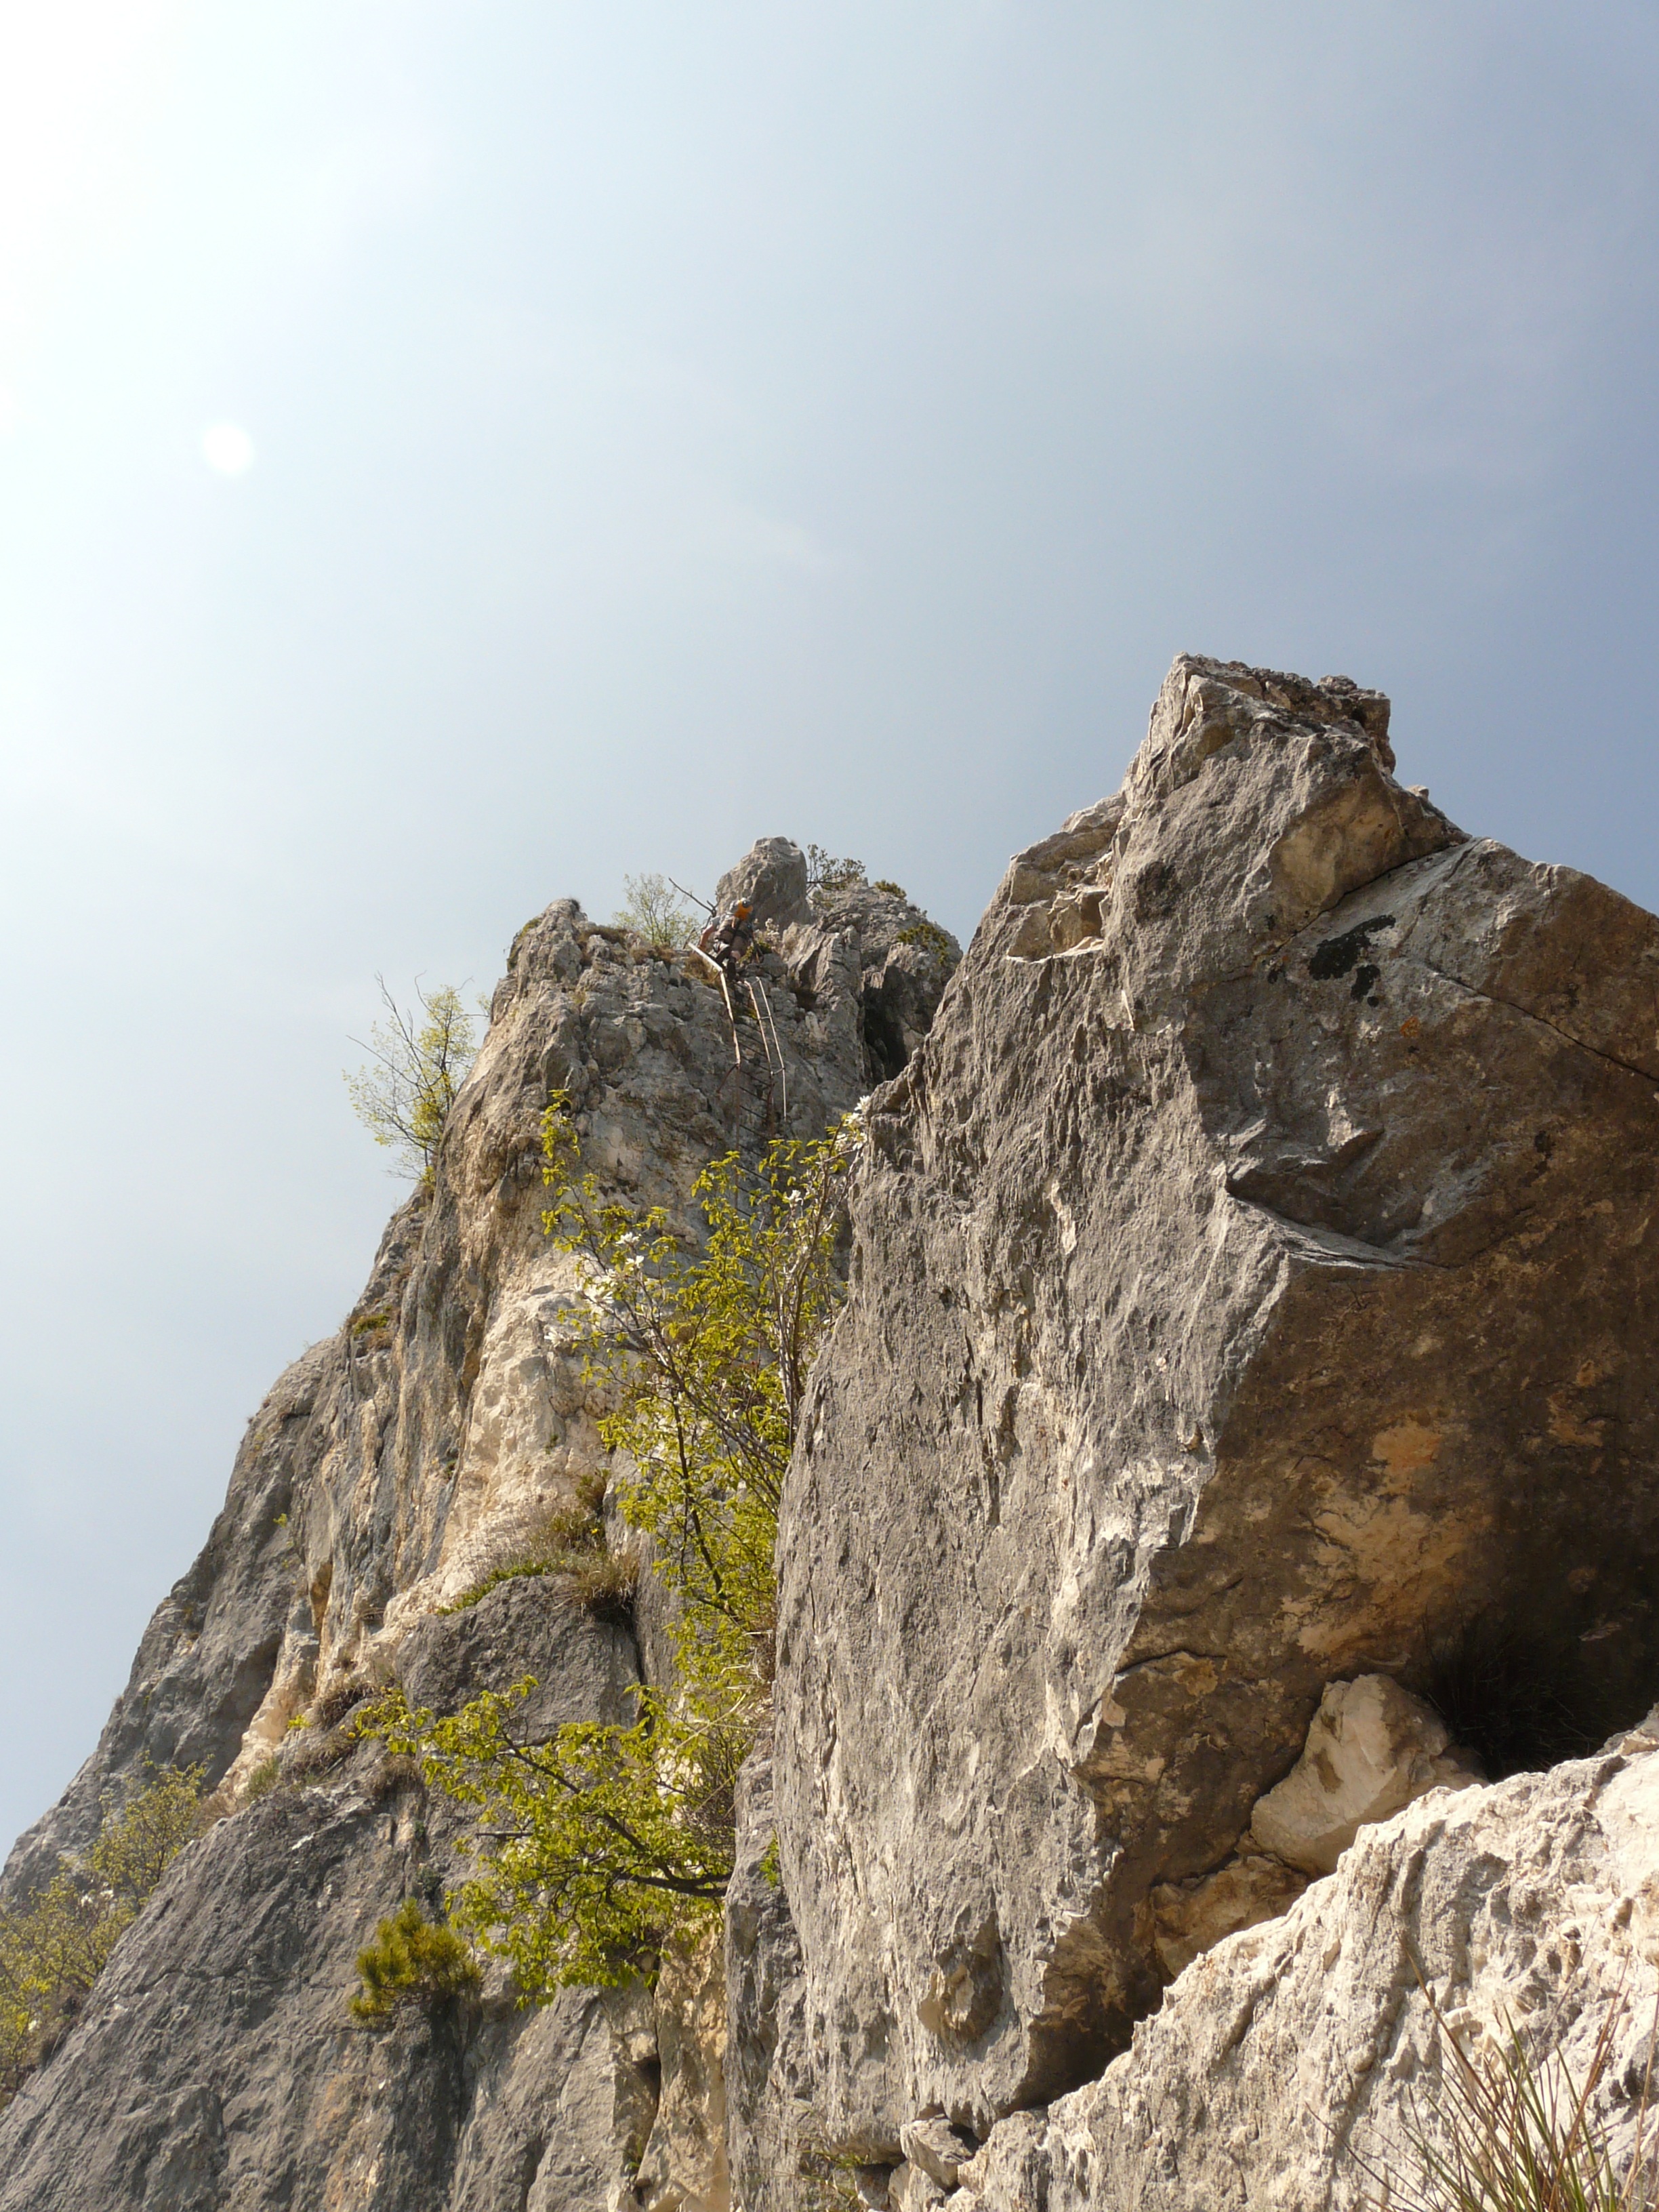
sea, coast, rock, walking, mountain, hiking, adventure, mountain range, narrow, formation, cliff, hike, italy, alpine, climbing, climber, steep, terrain, security, material, ridge, summit, climb, exposed, garda, mountaineering, geology, sports, mountaineer, head, cape, backup, ladders, perpendicular, bergtour, wire rope, climbing harness, migratory goal, rope up, climbing equipment, climbing platform system, via ferrata, rock ribbon, via dell amicizia, self assurance, cima sat, klettersteig lerin, klettersteigler, mountainous landforms